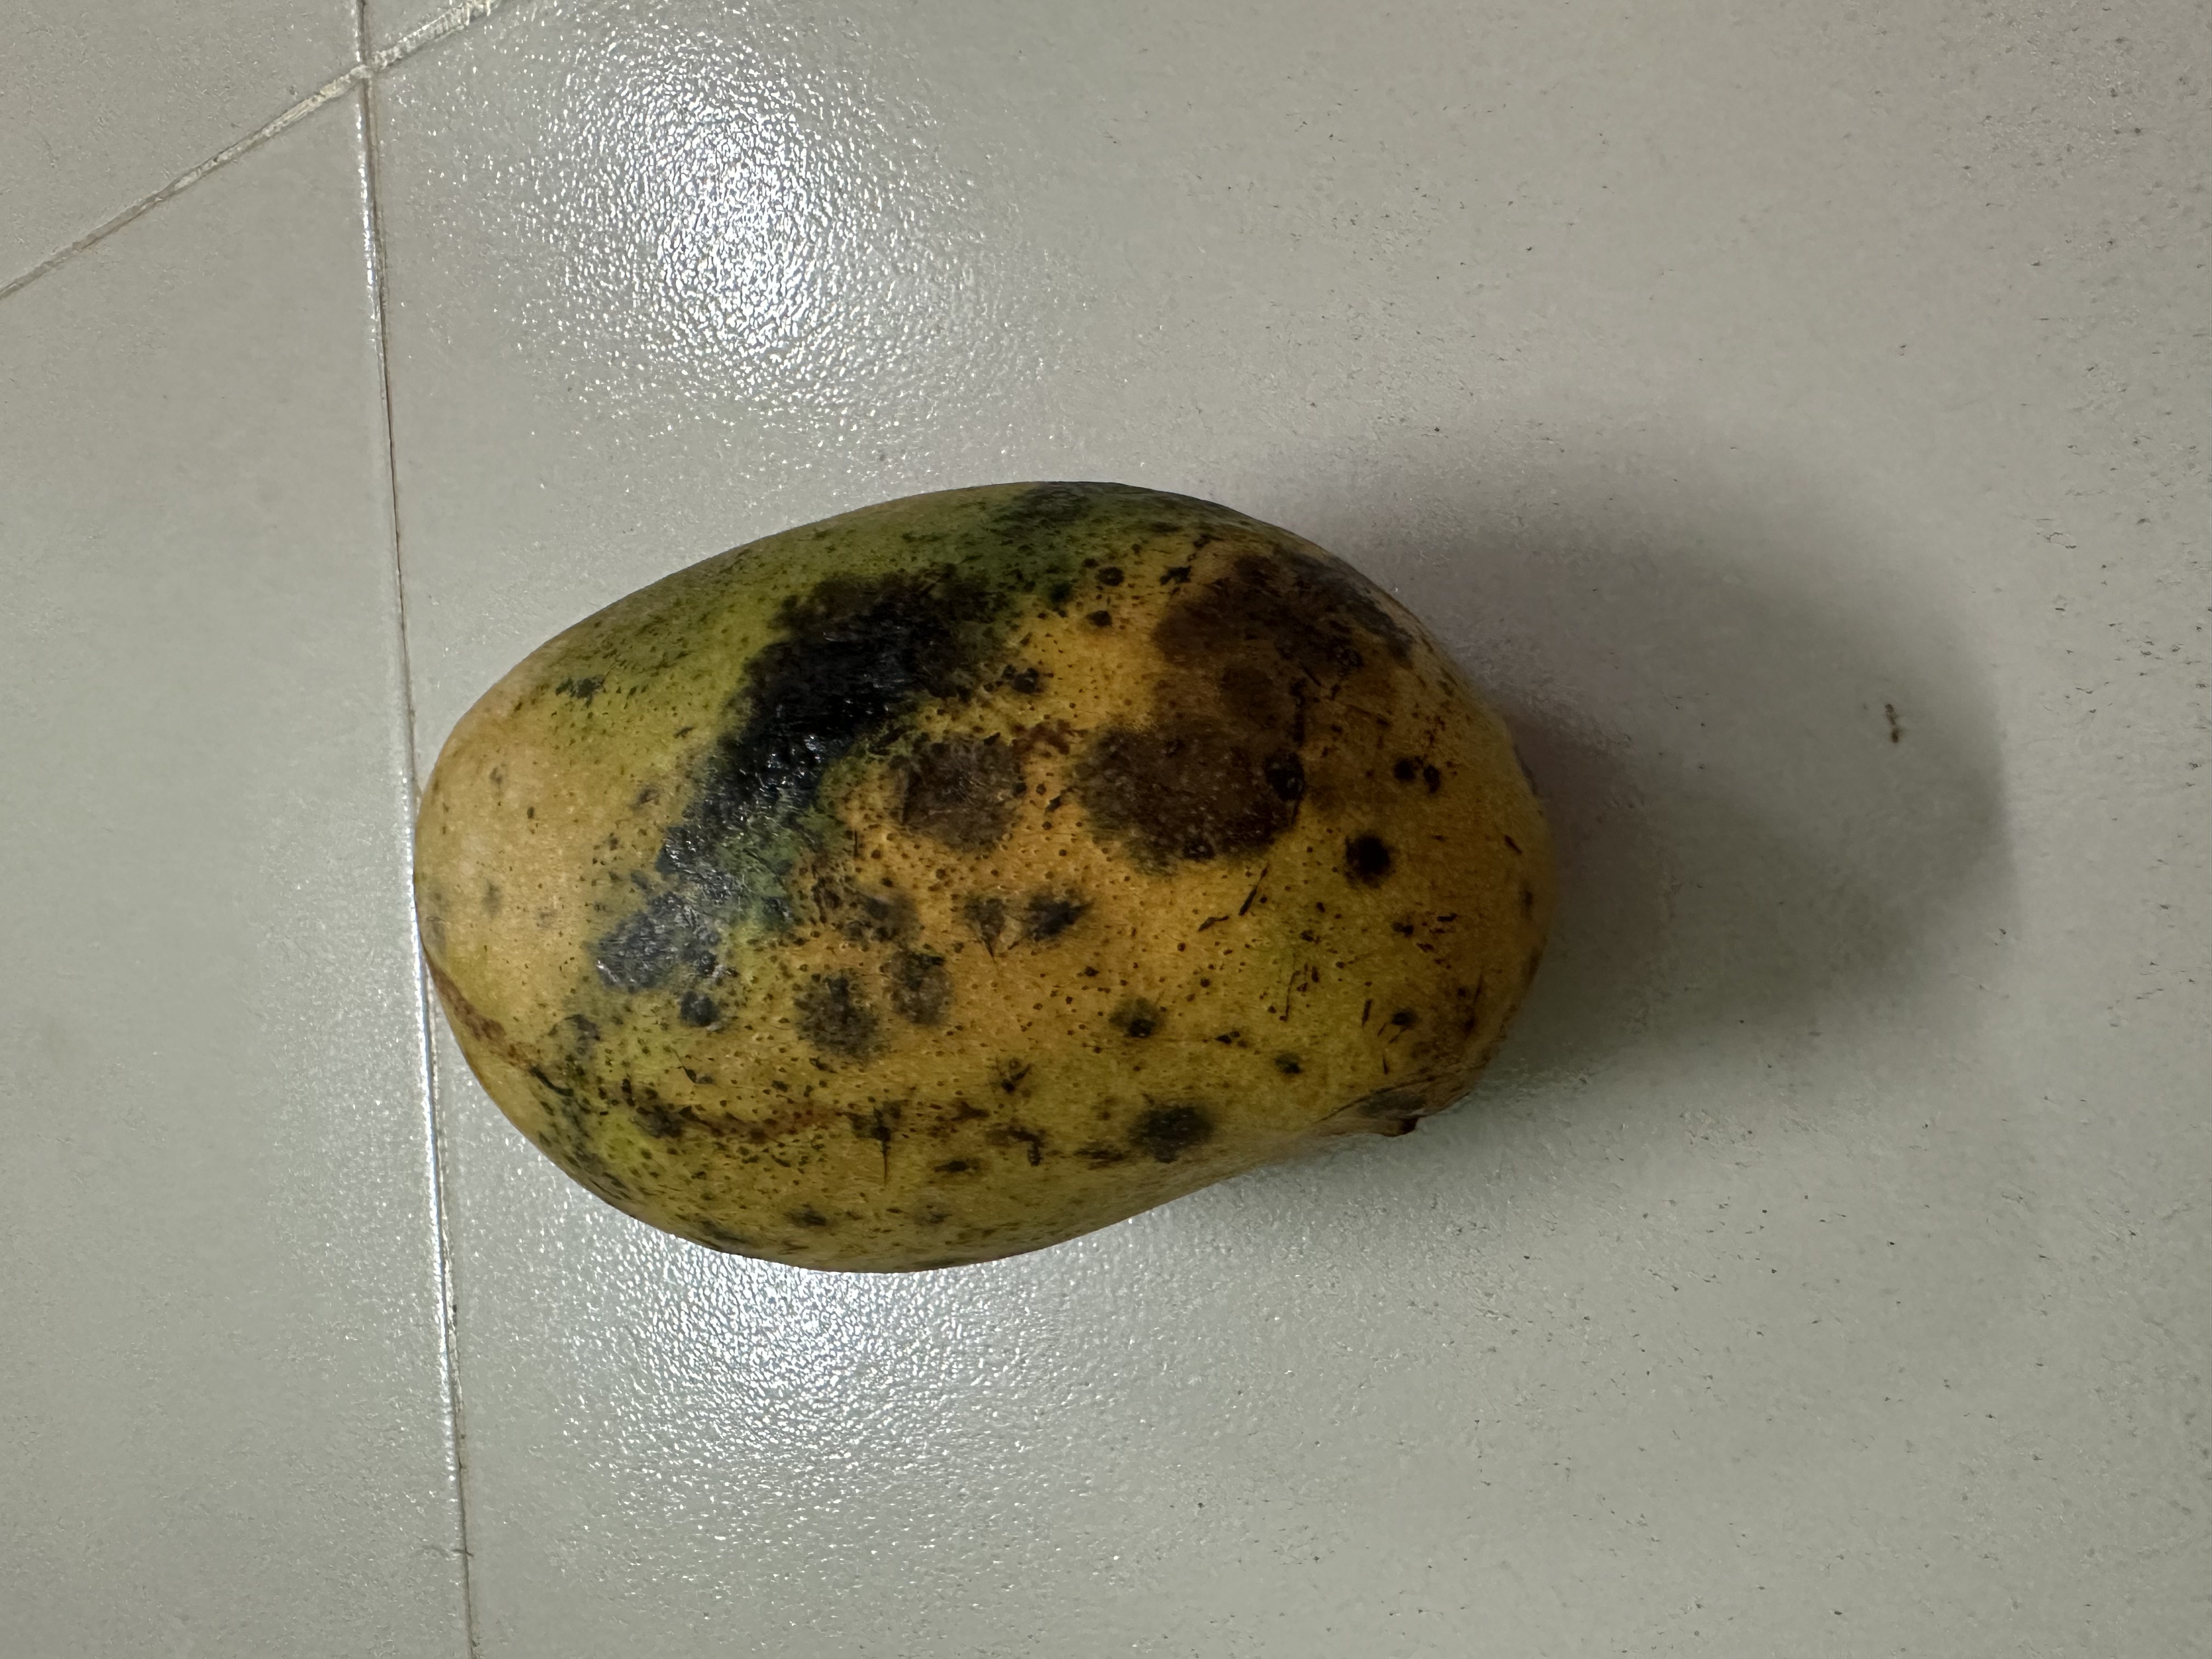
Mango variety: Mollika